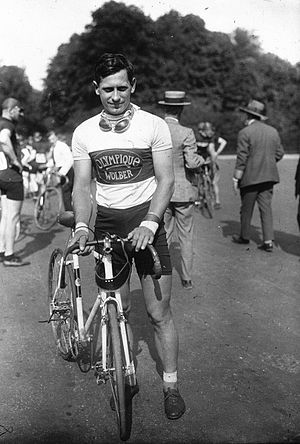
Heiri Suter
Heinrich 'Heiri' Suter var en professionel cykelrytter fra Schweiz. I 1923 blev han den første cykelrytter, der vandt "monumenterne" i klassiske cykelløb, Paris-Roubaix og Ronde van Vlaanderen, i samme år.